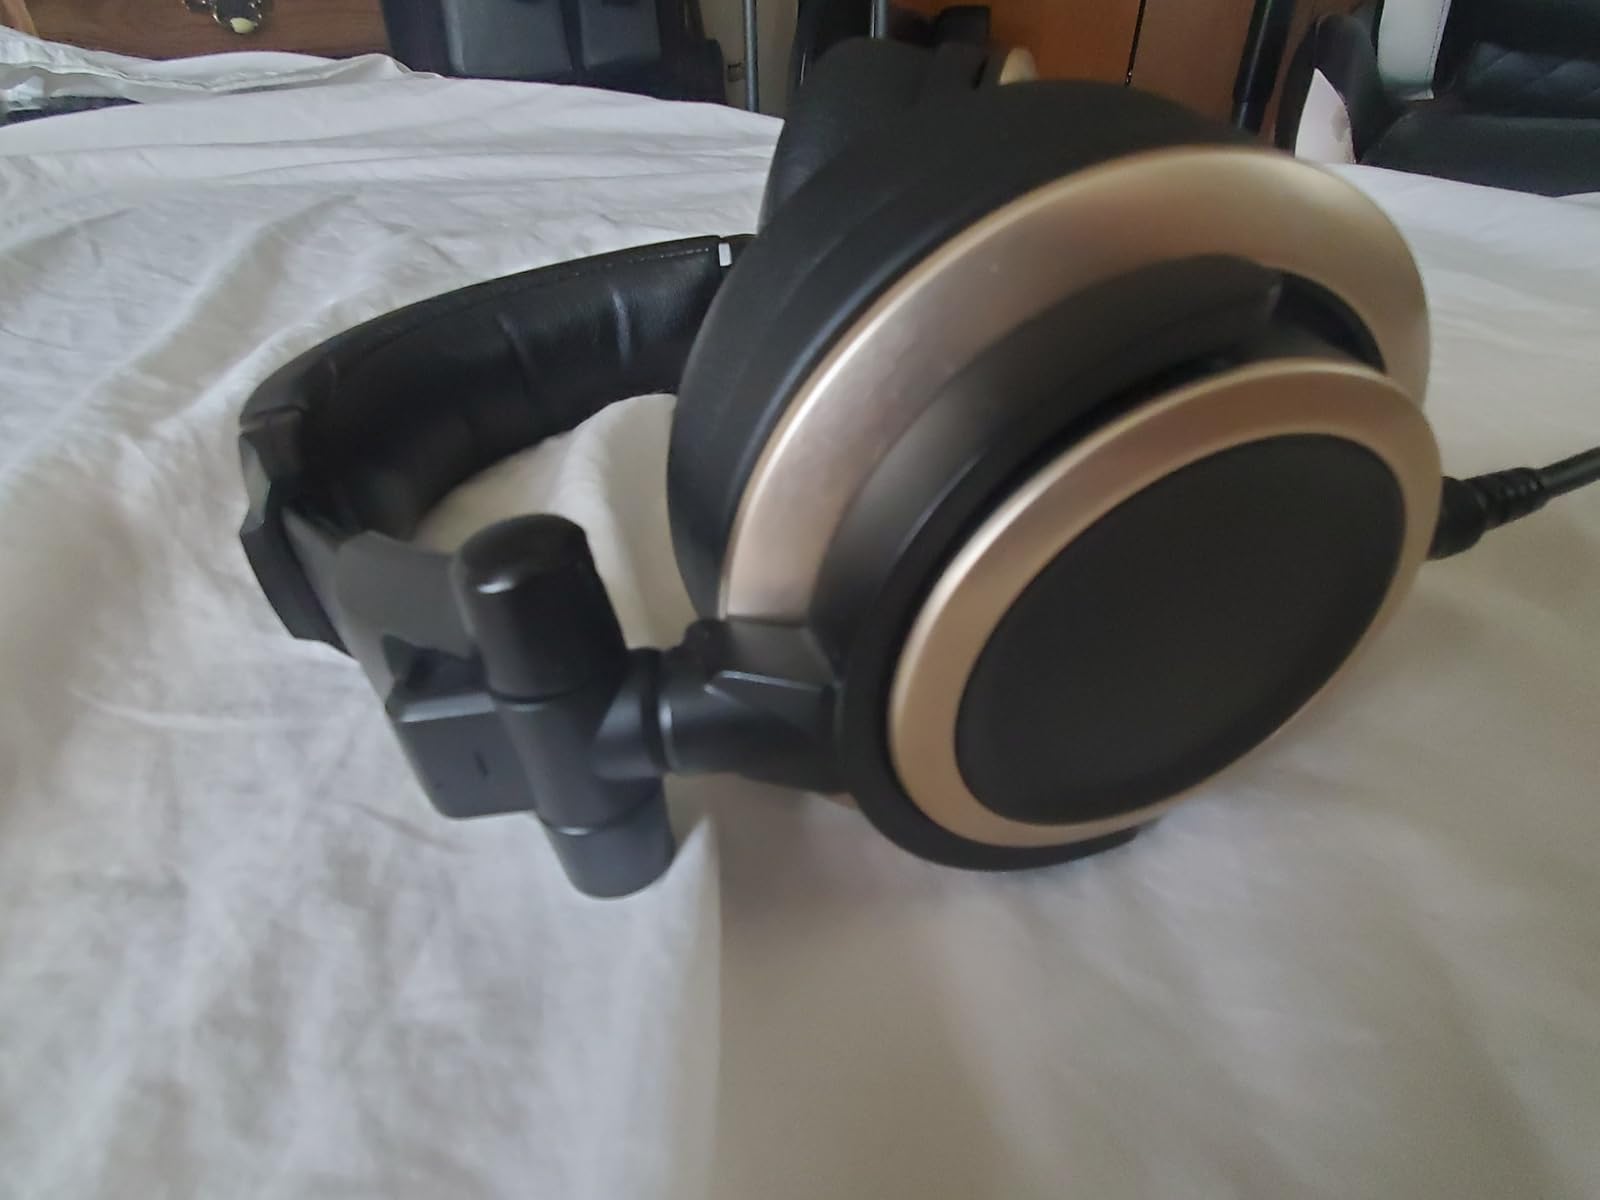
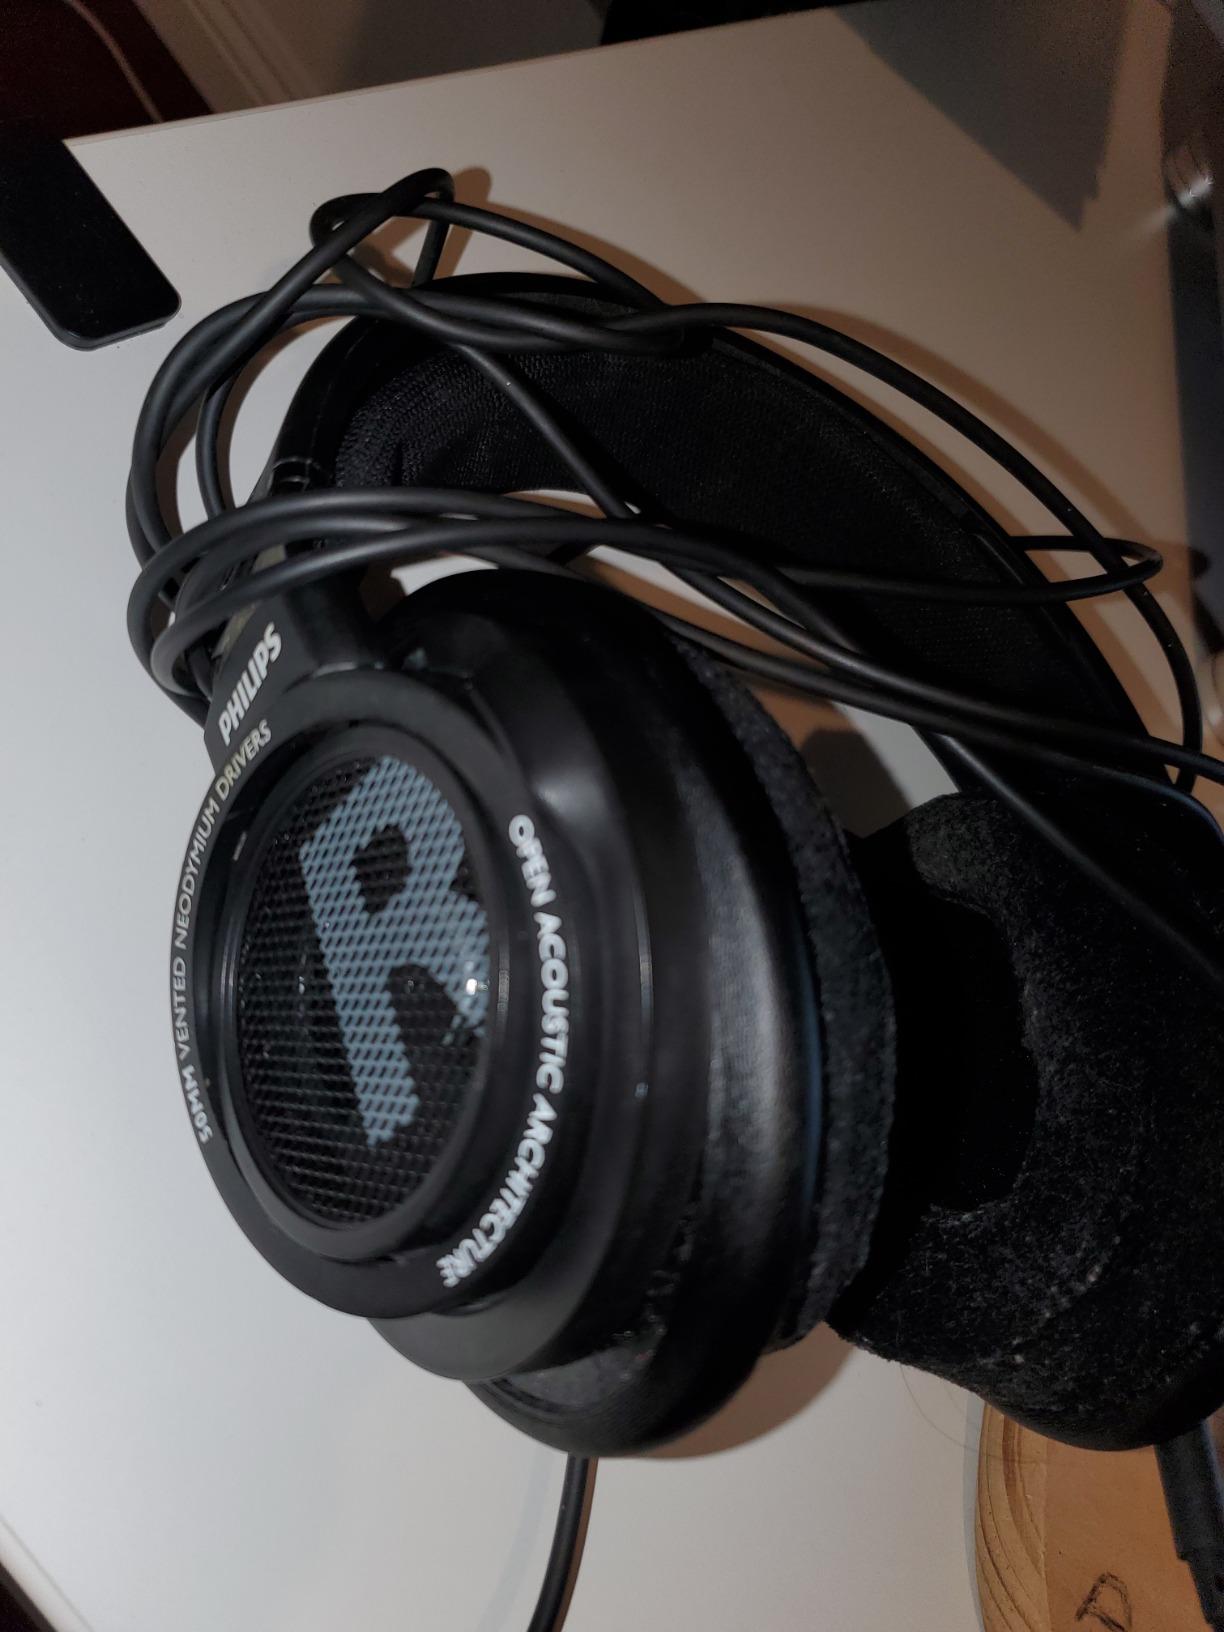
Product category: headphones
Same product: no